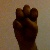
The image shows a hand gesture representing the letter 'E' in Indian Sign Language.